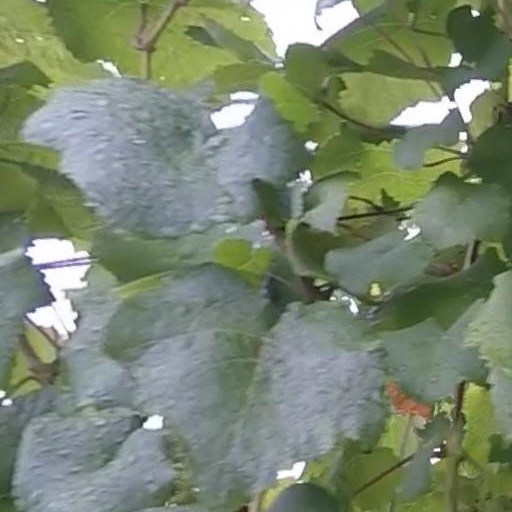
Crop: grape